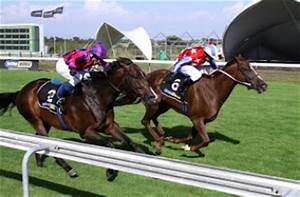
Label: cavallo